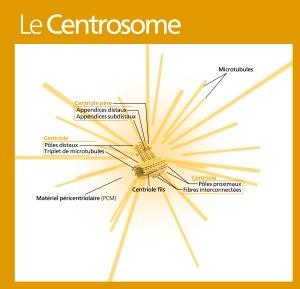
Dans les cellules animales, le centrosome est le centre cellulaire organisateur des microtubules, COMT.